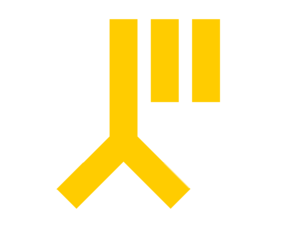
La 3ᵉ Panzerdivision était une division blindée de la Wehrmacht, durant la Seconde Guerre mondiale, créée le 15 octobre 1935.